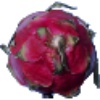
Label: Pitahaya Red 1